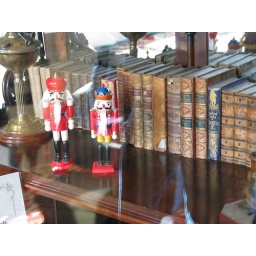
nutcrackers &amp;amp; books in a bedroom of tower grove house